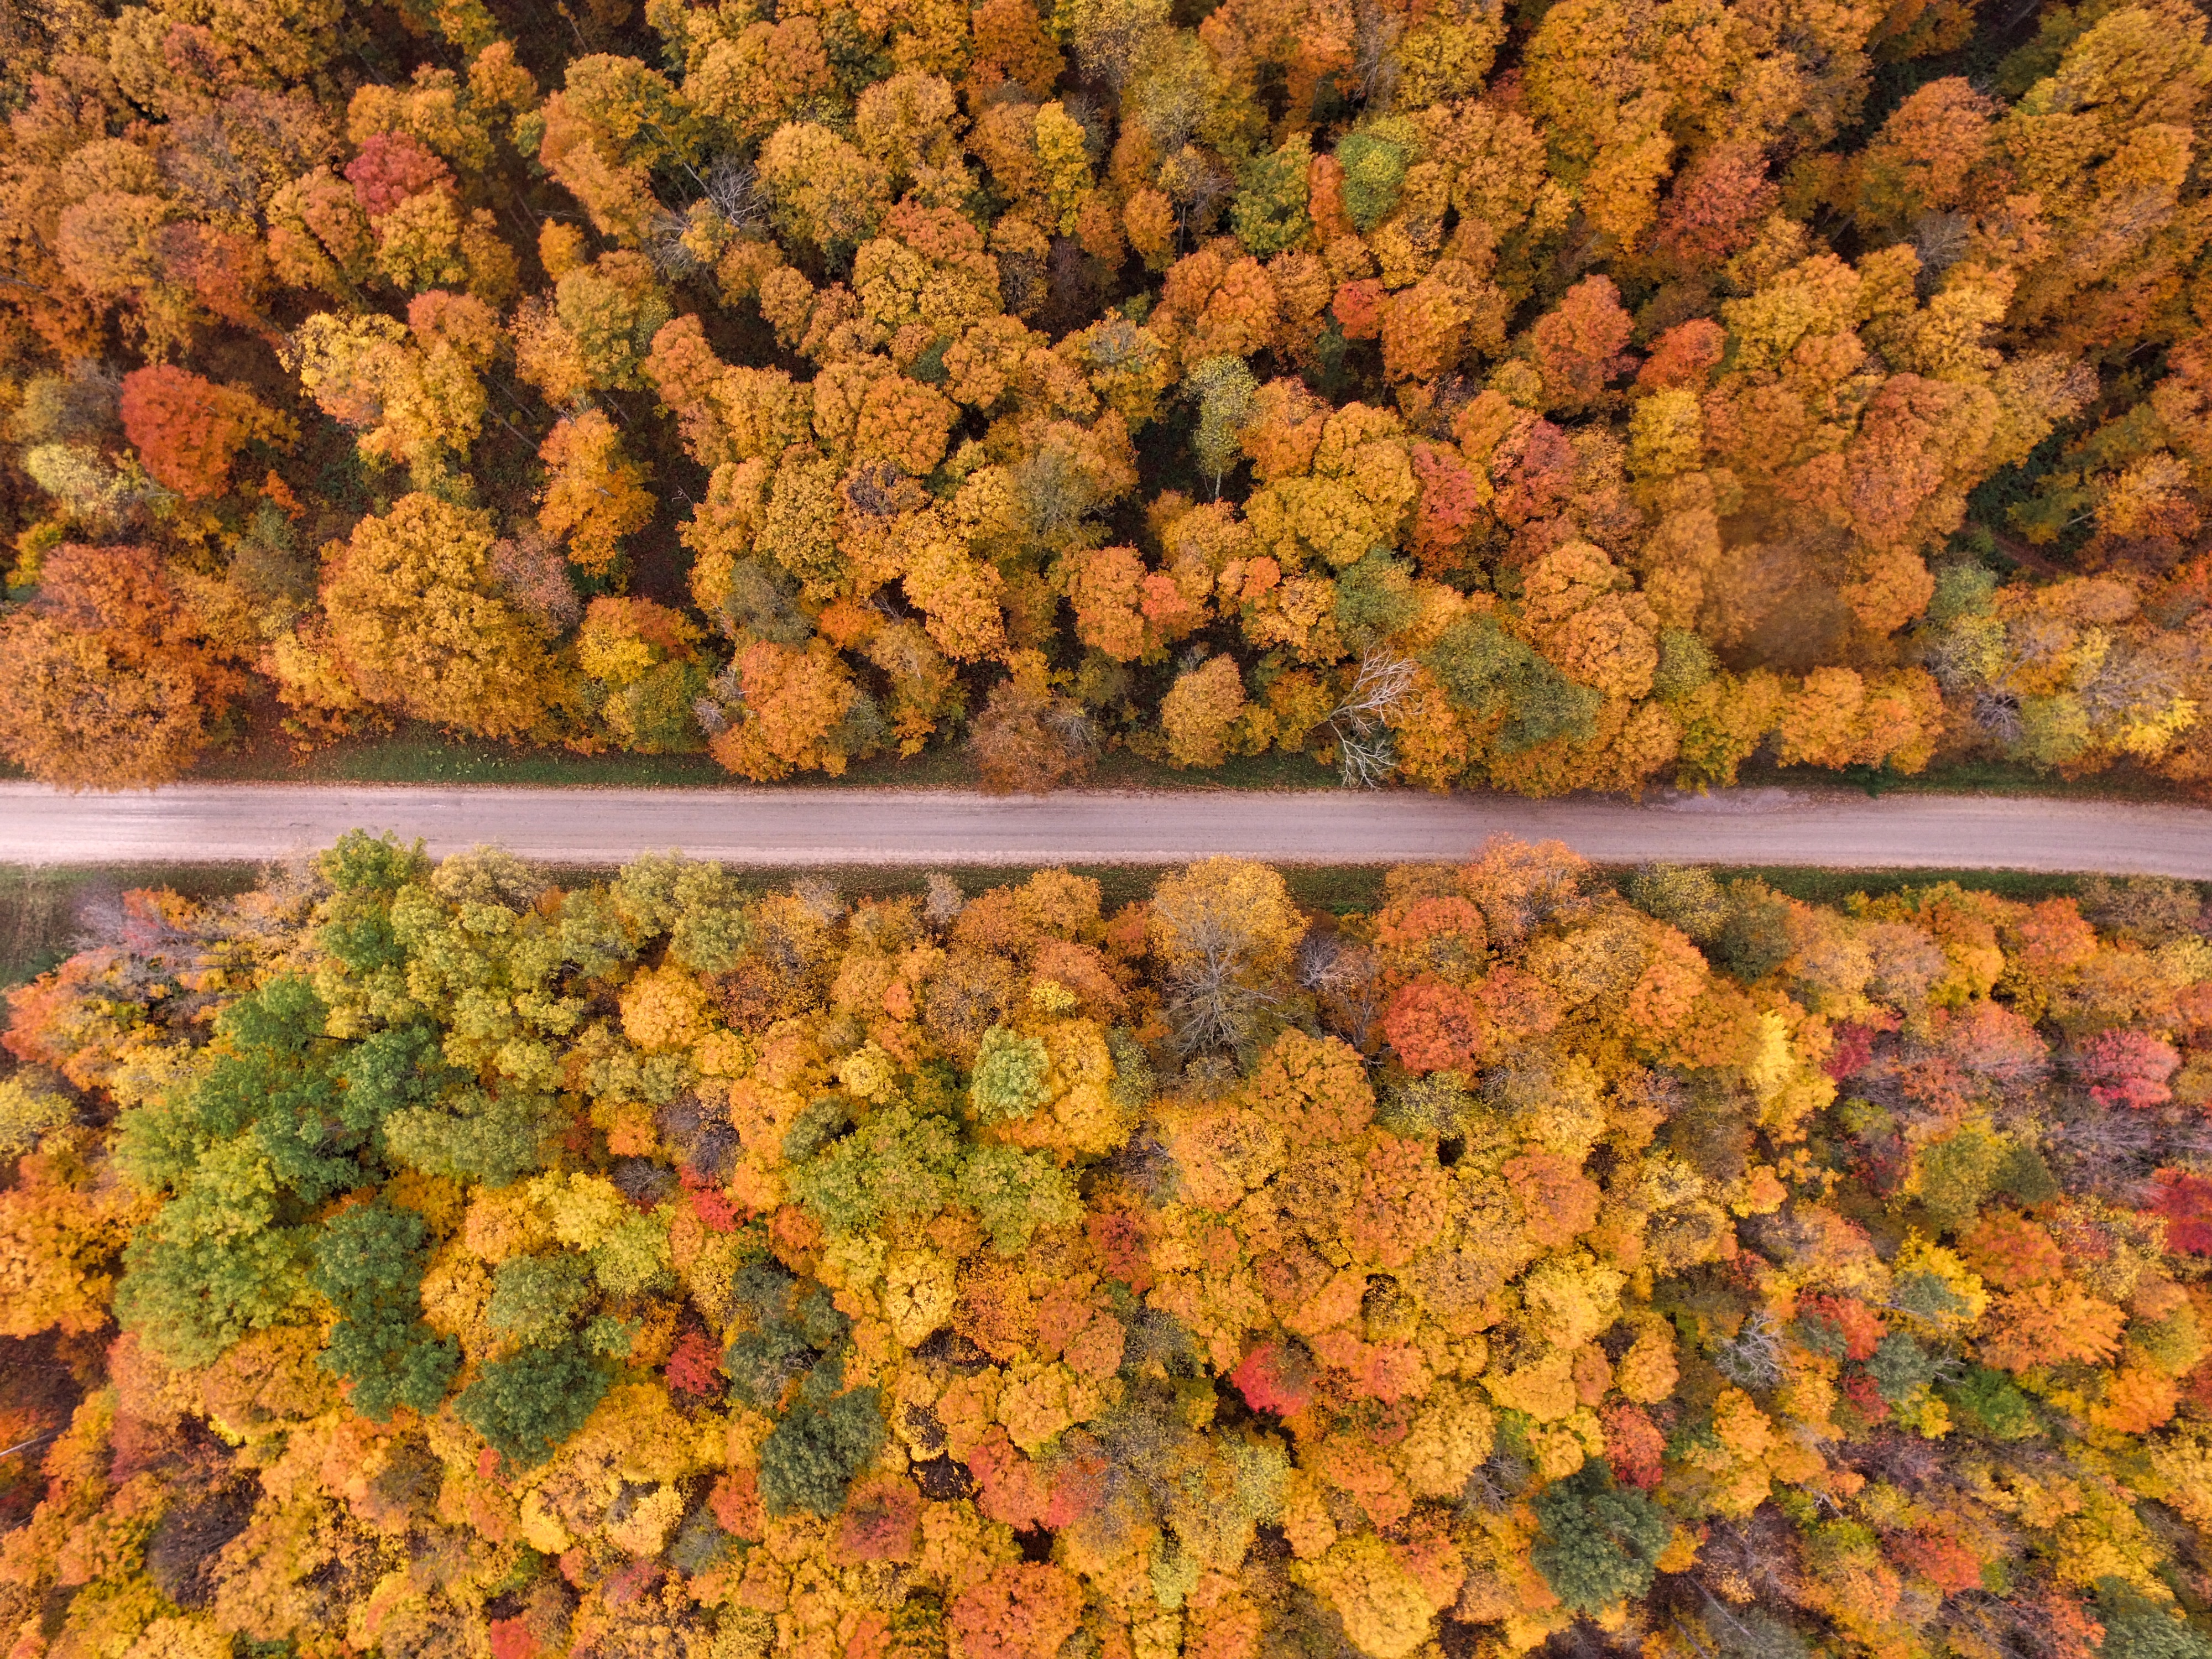
tree, forest, plant, road, leaf, fall, flower, produce, autumn, season, coral reef, flowering plant, land plant